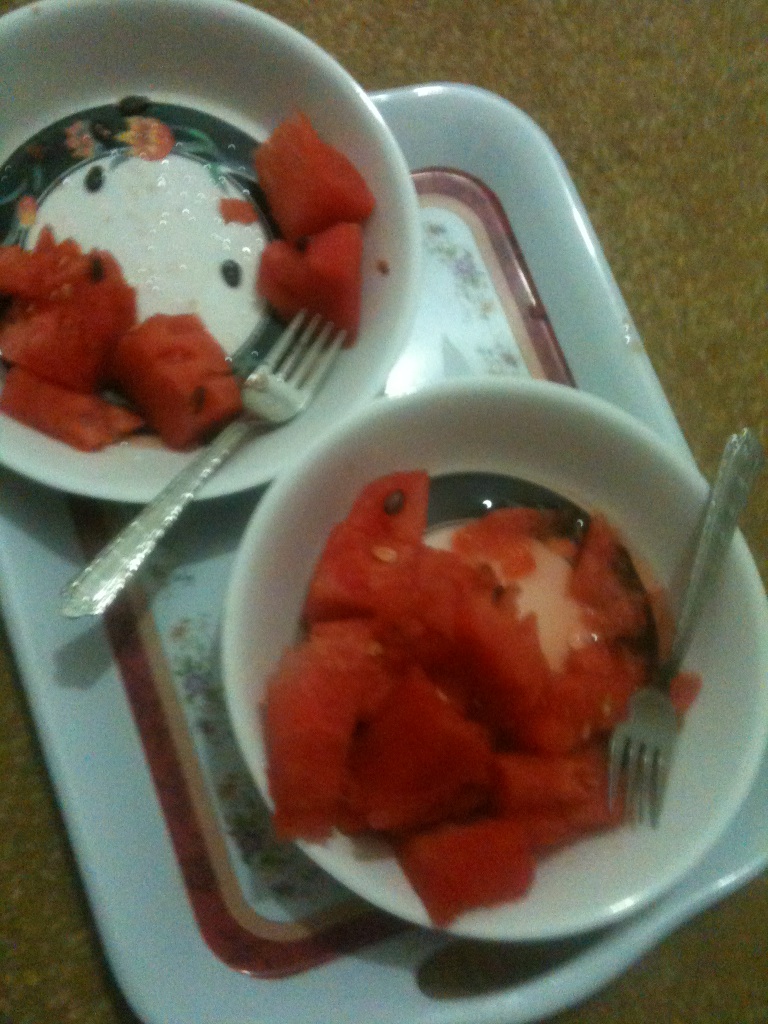Question: What's this?
Answer: watermelon